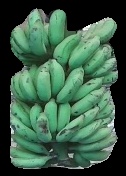
Variety: elakki-bale
Grade: grade3